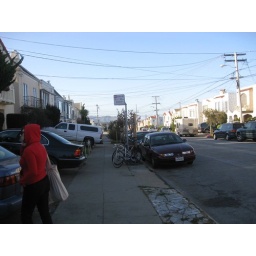
We got off the bus and could see the ocean and the GG Bridge. Obvs. we weren't in typical SF anymore.